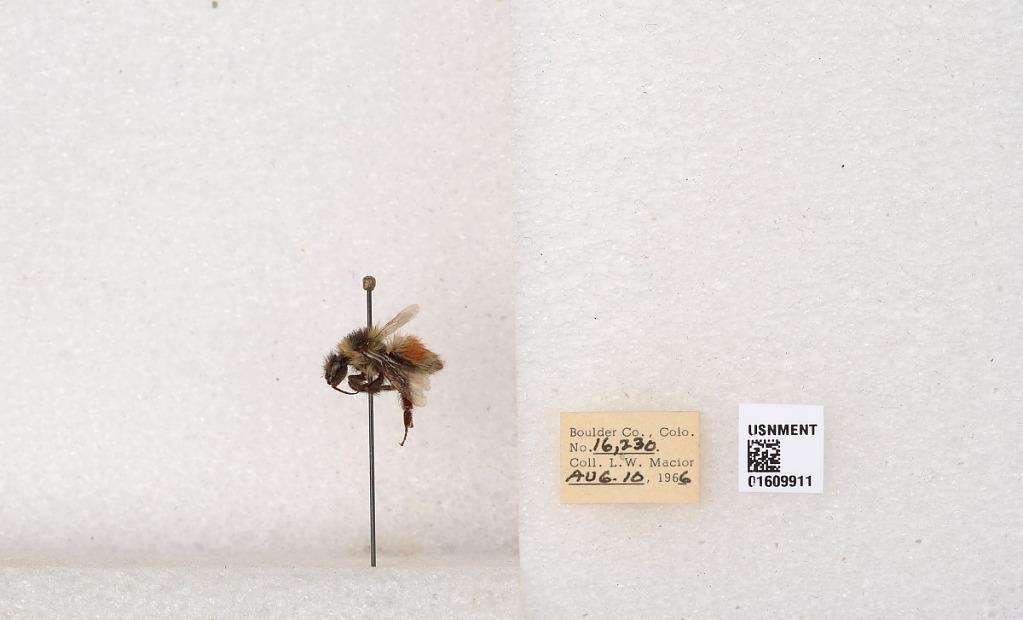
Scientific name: Bombus (Pyrobombus) sylvicola Kirby
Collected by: L. Macior
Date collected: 1966-8-10
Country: United States
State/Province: Colorado
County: Boulder
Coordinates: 40.0263, -105.3